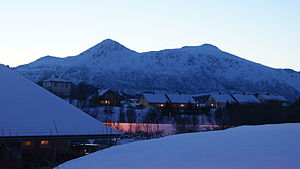
Leknes / Geografi
Leknes i februar måned.
Leknes er en by og administrationscenteret i Vestvågøy kommune i Nordland. Leknes fik bystatus efter vedtagelse i kommunestyret 14. september 2002, og er nu sammen med Svolvær en af to byer i Lofoten. Byområdet Leknes har 7.802 indbyggere per 1. januar 2012, og var det byområde med størst befolkningsvækst i Lofoten og Vesterålen i perioden 2000 til 2008.